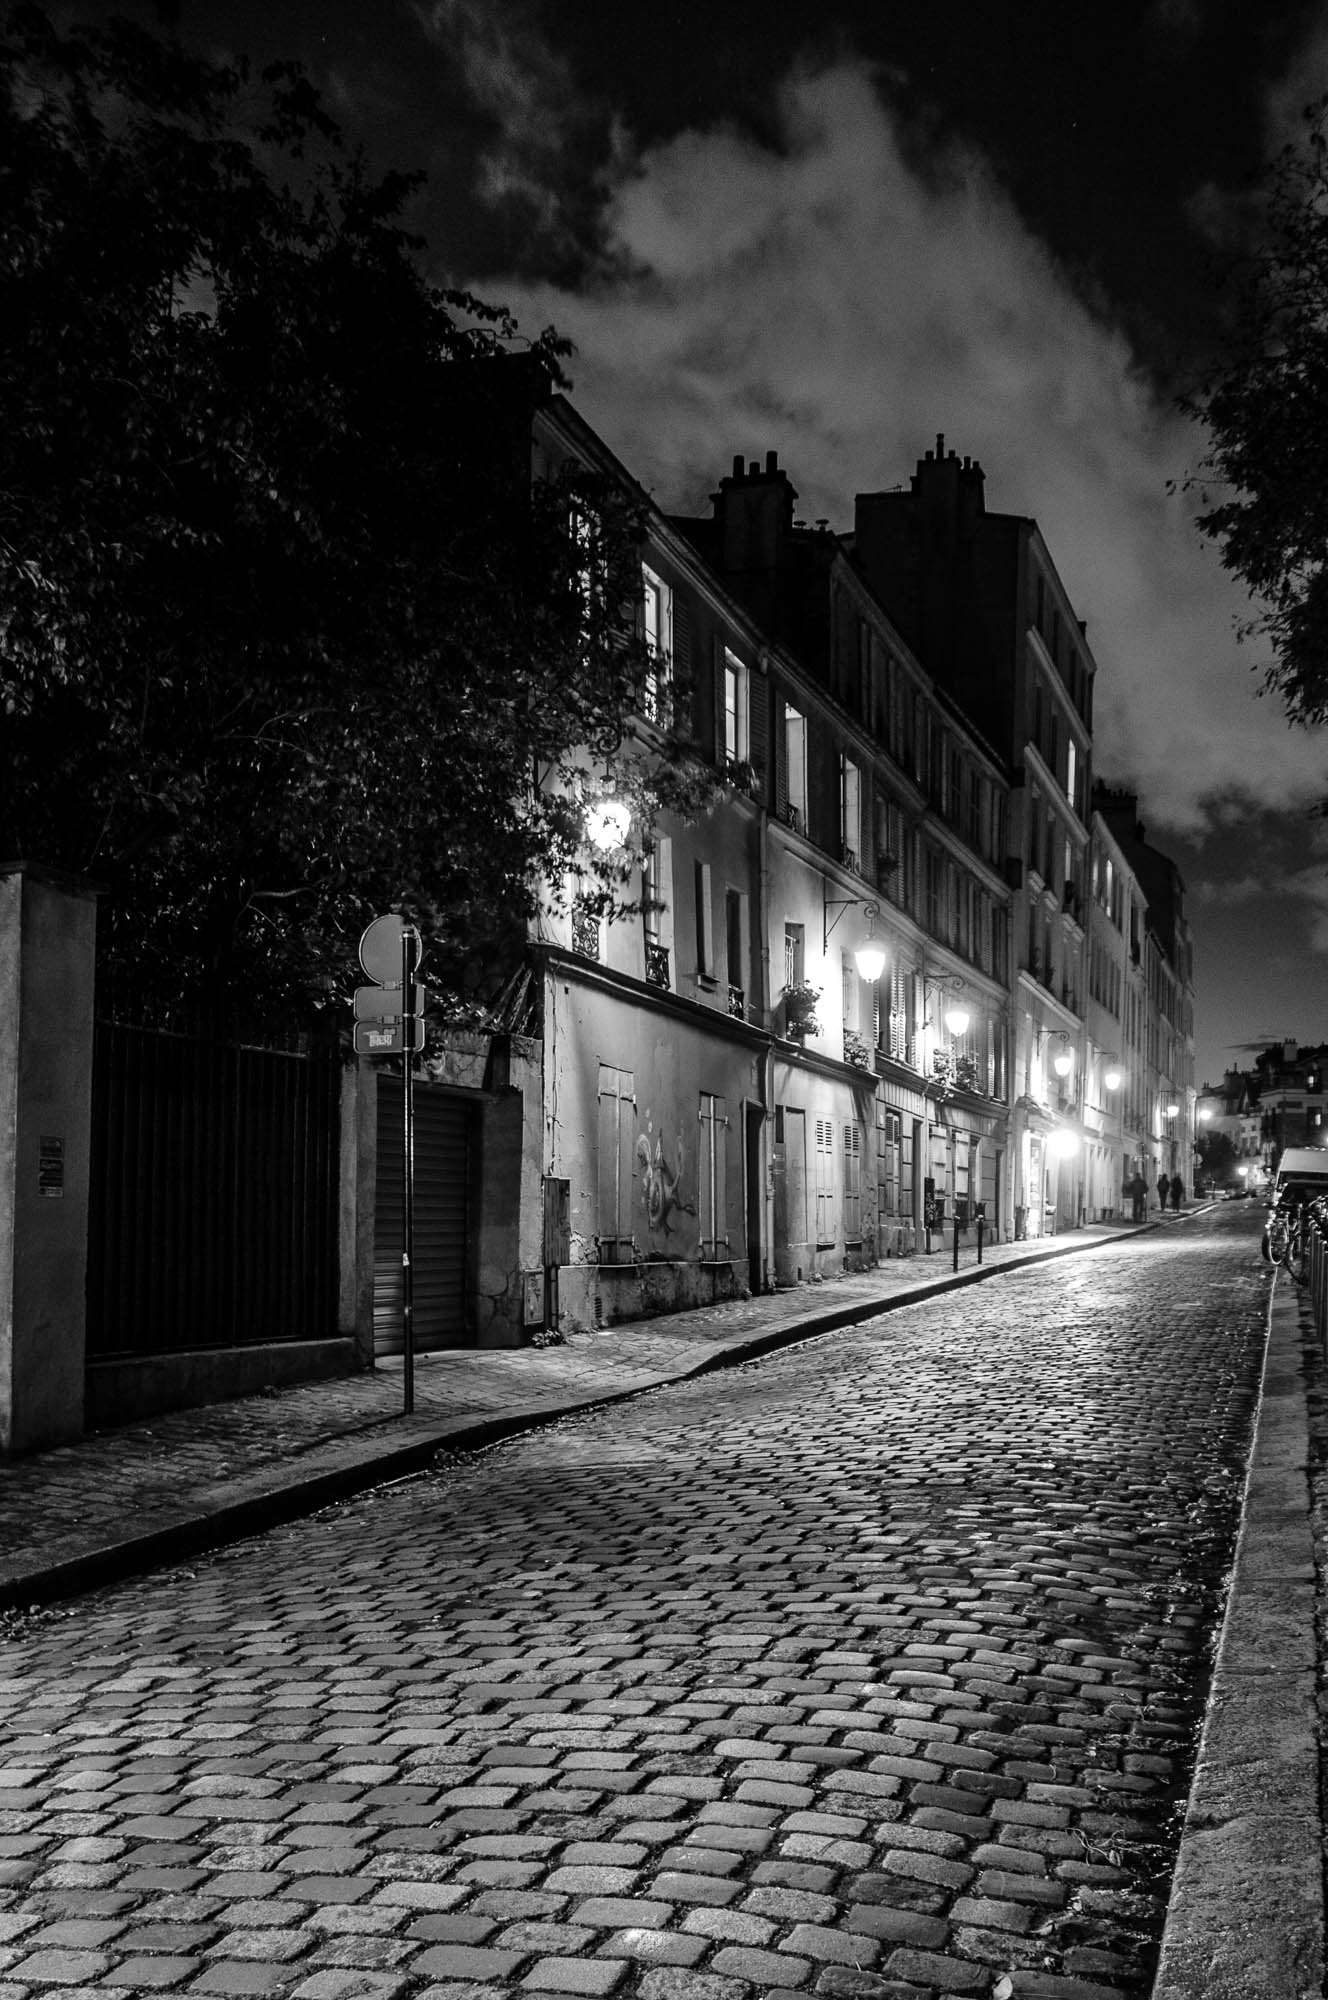
light, black and white, road, white, street, night, photography, house, sunlight, alley, paris, cityscape, evening, darkness, street light, black, monochrome, lighting, patch, infrastructure, homes, mood, shape, urban area, monochrome photography, film noir